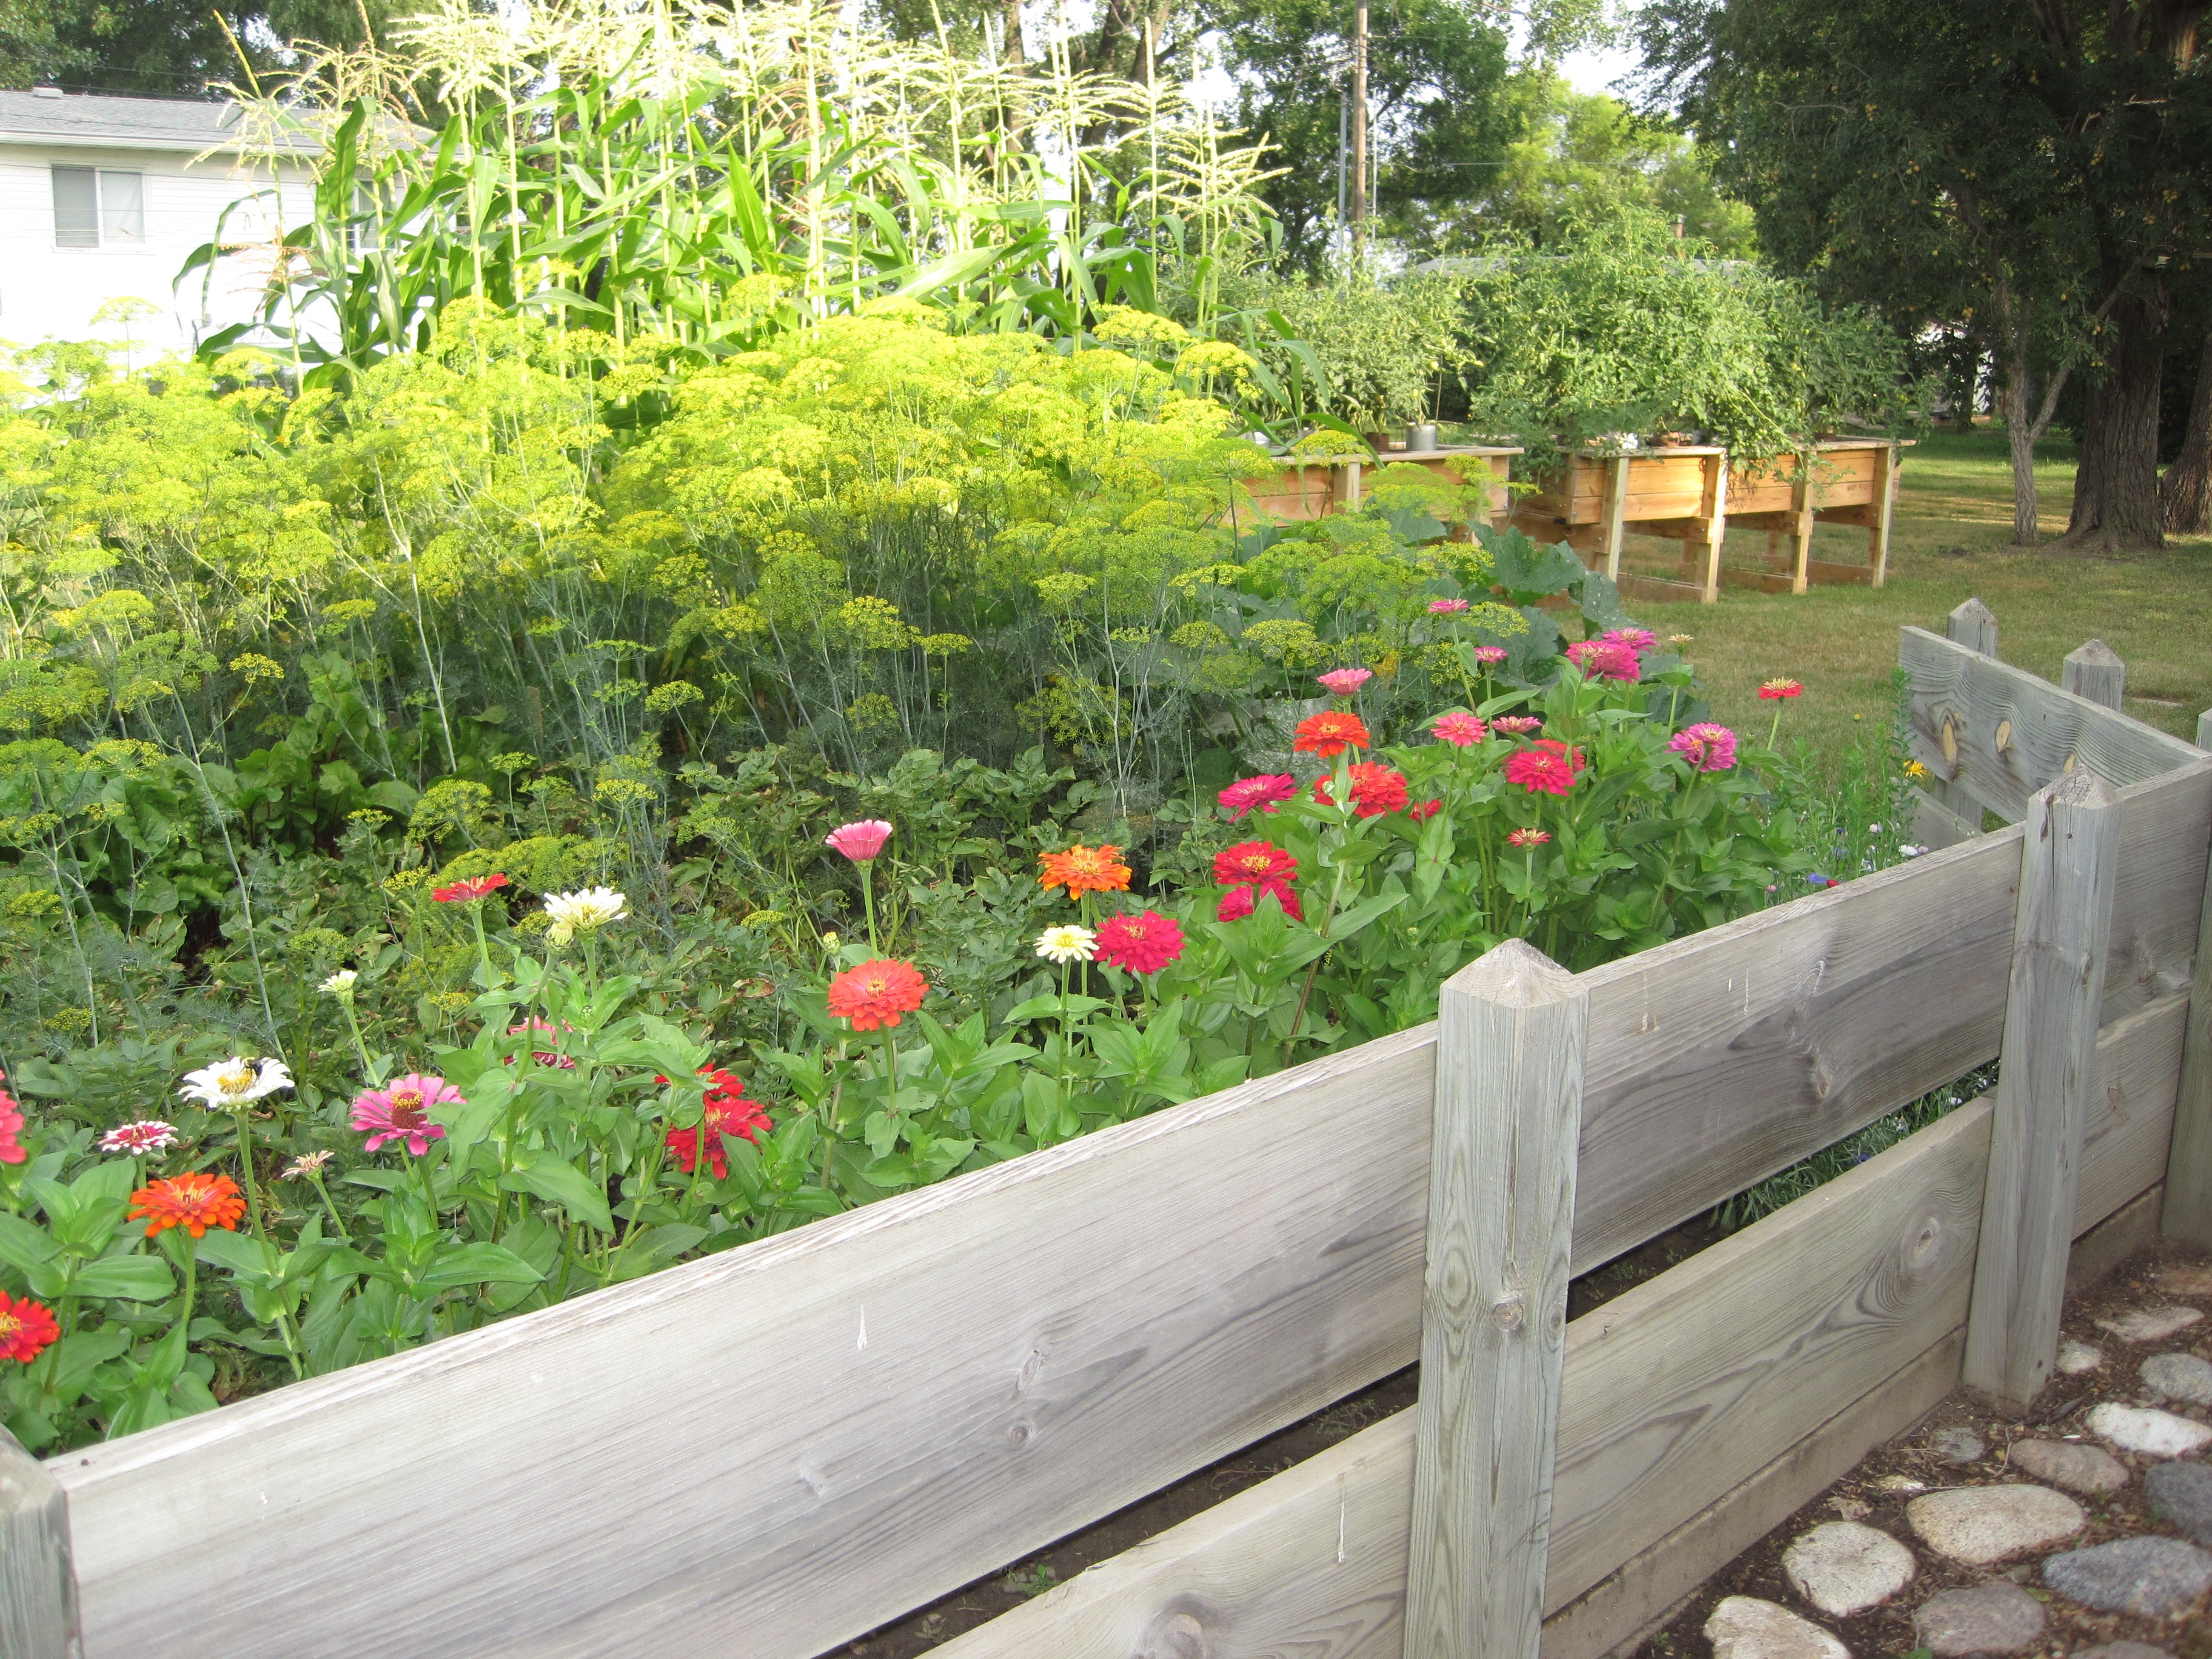
outdoor, fence, lawn, flower, bloom, walkway, backyard, botany, garden, landscaping, shrub, blossoms, yard, zinnia, cedar, outdoor structure, landscape architect